Arrondissements of the Alpes-Maritimes department

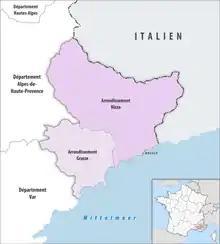
Map of arrondissements of the Alpes-Maritimes department.

The two arrondissements of the Alpes-Maritimes department are: